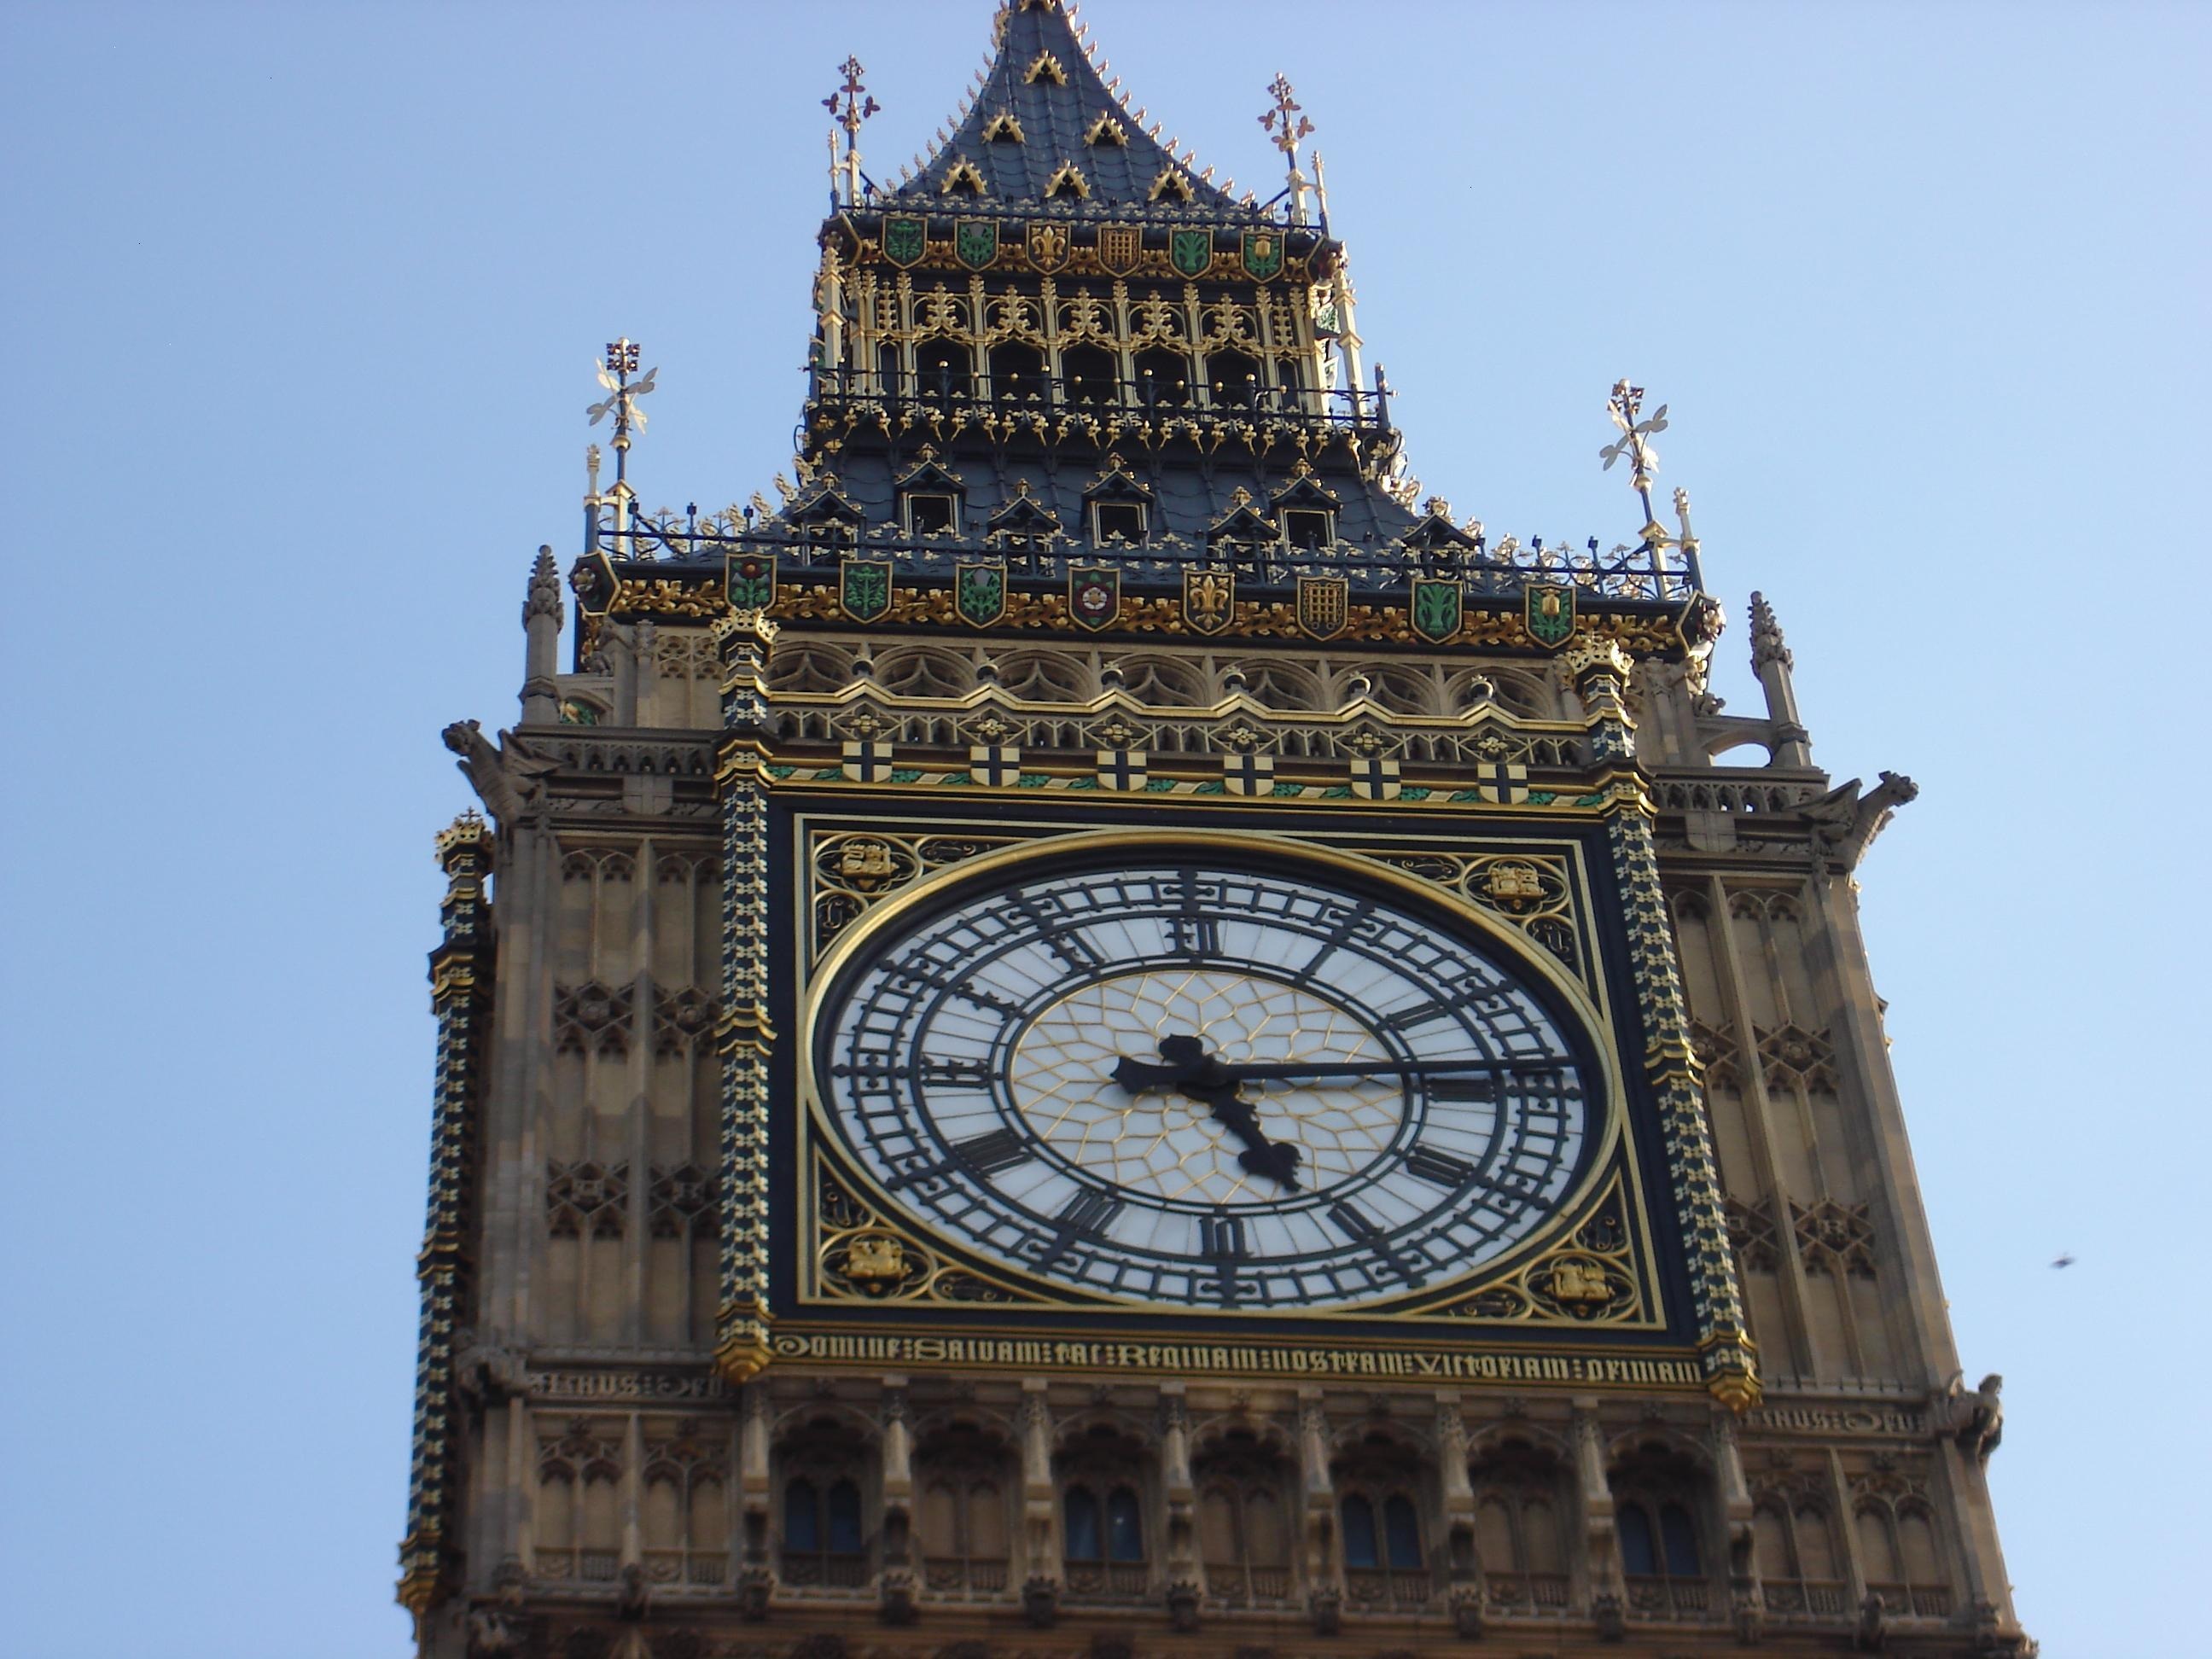
tower, landmark, clock tower, london, big, ben